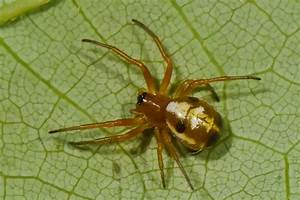
Label: spider